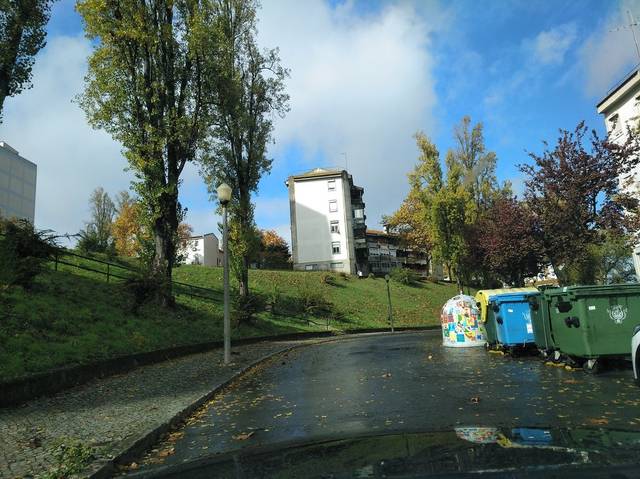
Region: Portugal
Coordinates: 38.759, -9.107